Madinat al-Zahra

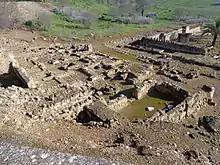
Remains of the ablutions facilities on the northwest side of the mosque

The mosque building was divided between an open courtyard ("sahn") to the northwest and an interior prayer hall to the southeast. The mosque was entered via three gates that led into the courtyard and were located on the courtyard's central axes: two lateral gates (to the northeast and southwest) and one on the main central axis of the mosque itself (to the northwest). The latter gate was flanked on one side by a minaret with a square base. This is the earliest evidence of such a minaret being used in the architecture of al-Andalus, as it is older even than the minaret Abd ar-Rahman III later built for the Great Mosque in Córdoba. The base of the minaret measures 5 meters per side, and according to historical sources (Al-Maqqari in particular) it originally stood approximately 20 meters high. The mosque's prayer hall was divided by rows of arches into five parallel "naves". Archeological evidence has shown that the arches were double-tiered, emulating the same design feature seen in the Great Mosque of Córdoba. The middle nave, in front of what would have been the "mihrab" (wall niche symbolizing the direction of prayer), was wider than the other four naves of the mosque.